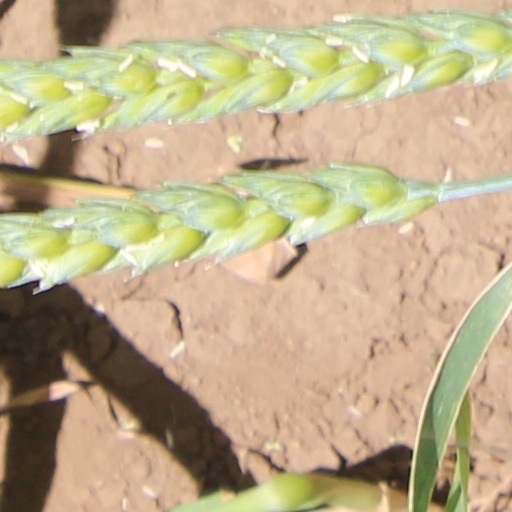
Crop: wheat